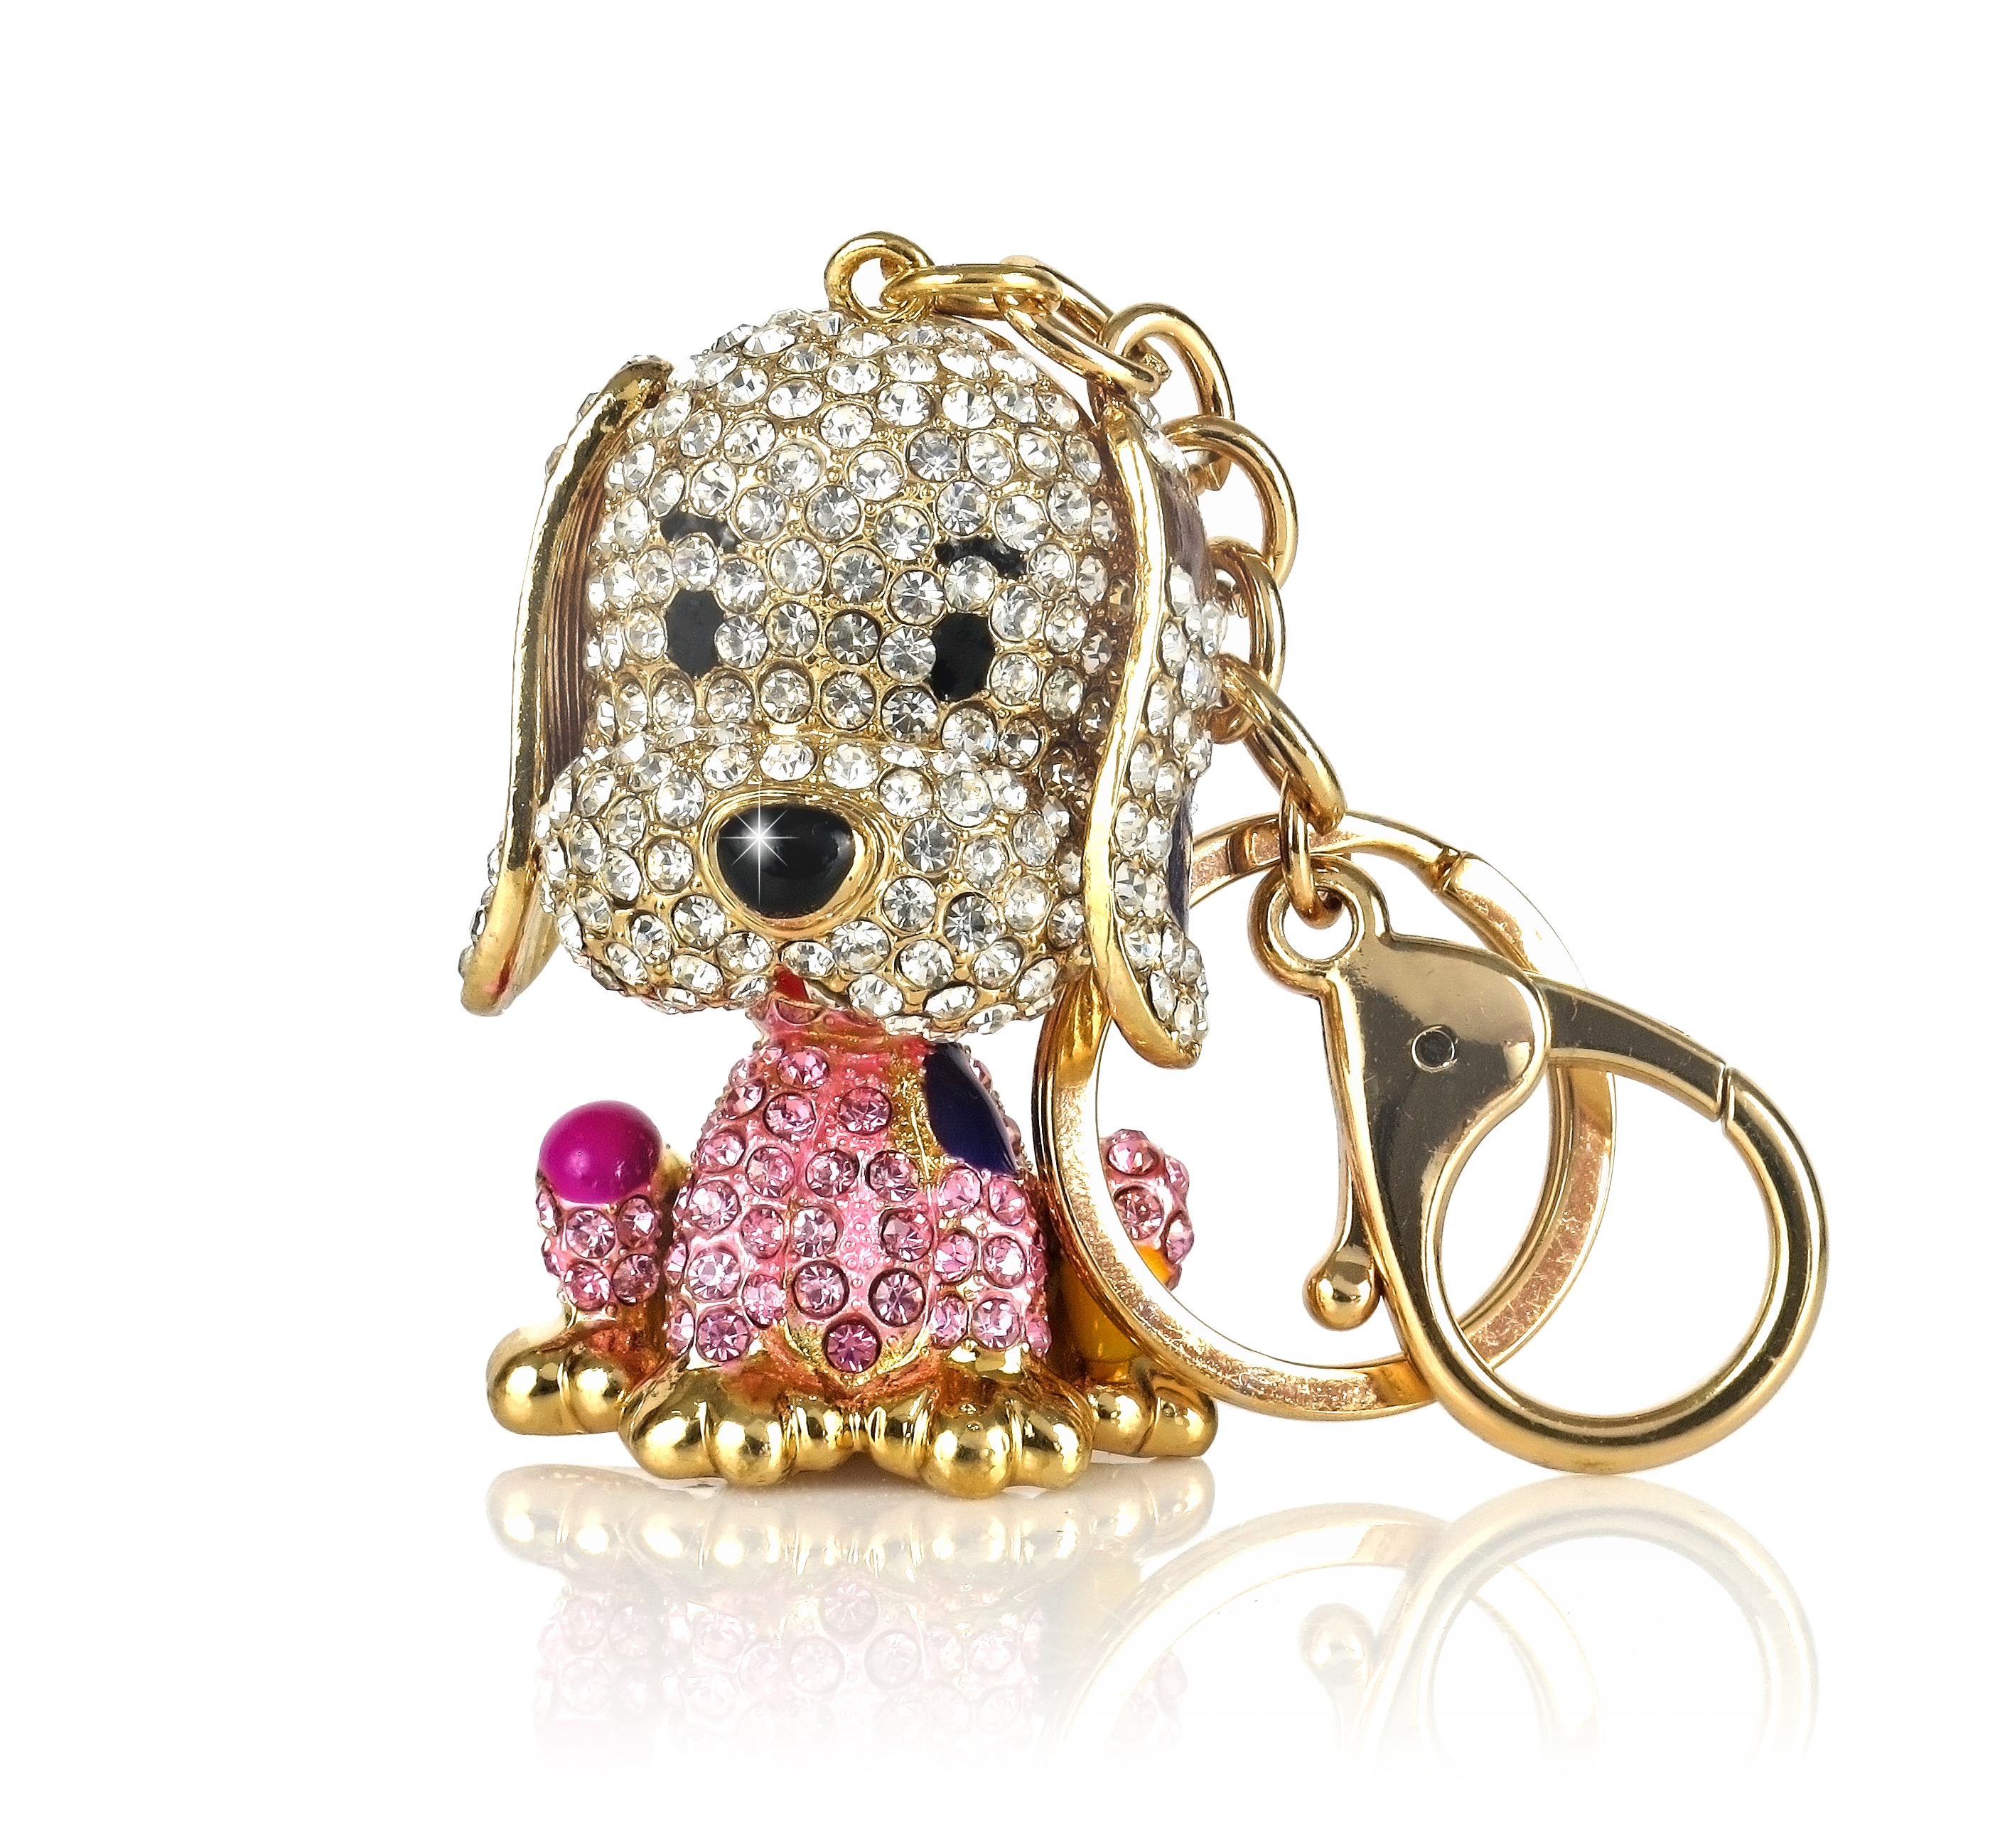
chain, keychain, jewellery, gold, colored, doggy, brooch, packshot, key ring, fashion accessory, bling bling, key ring pendant